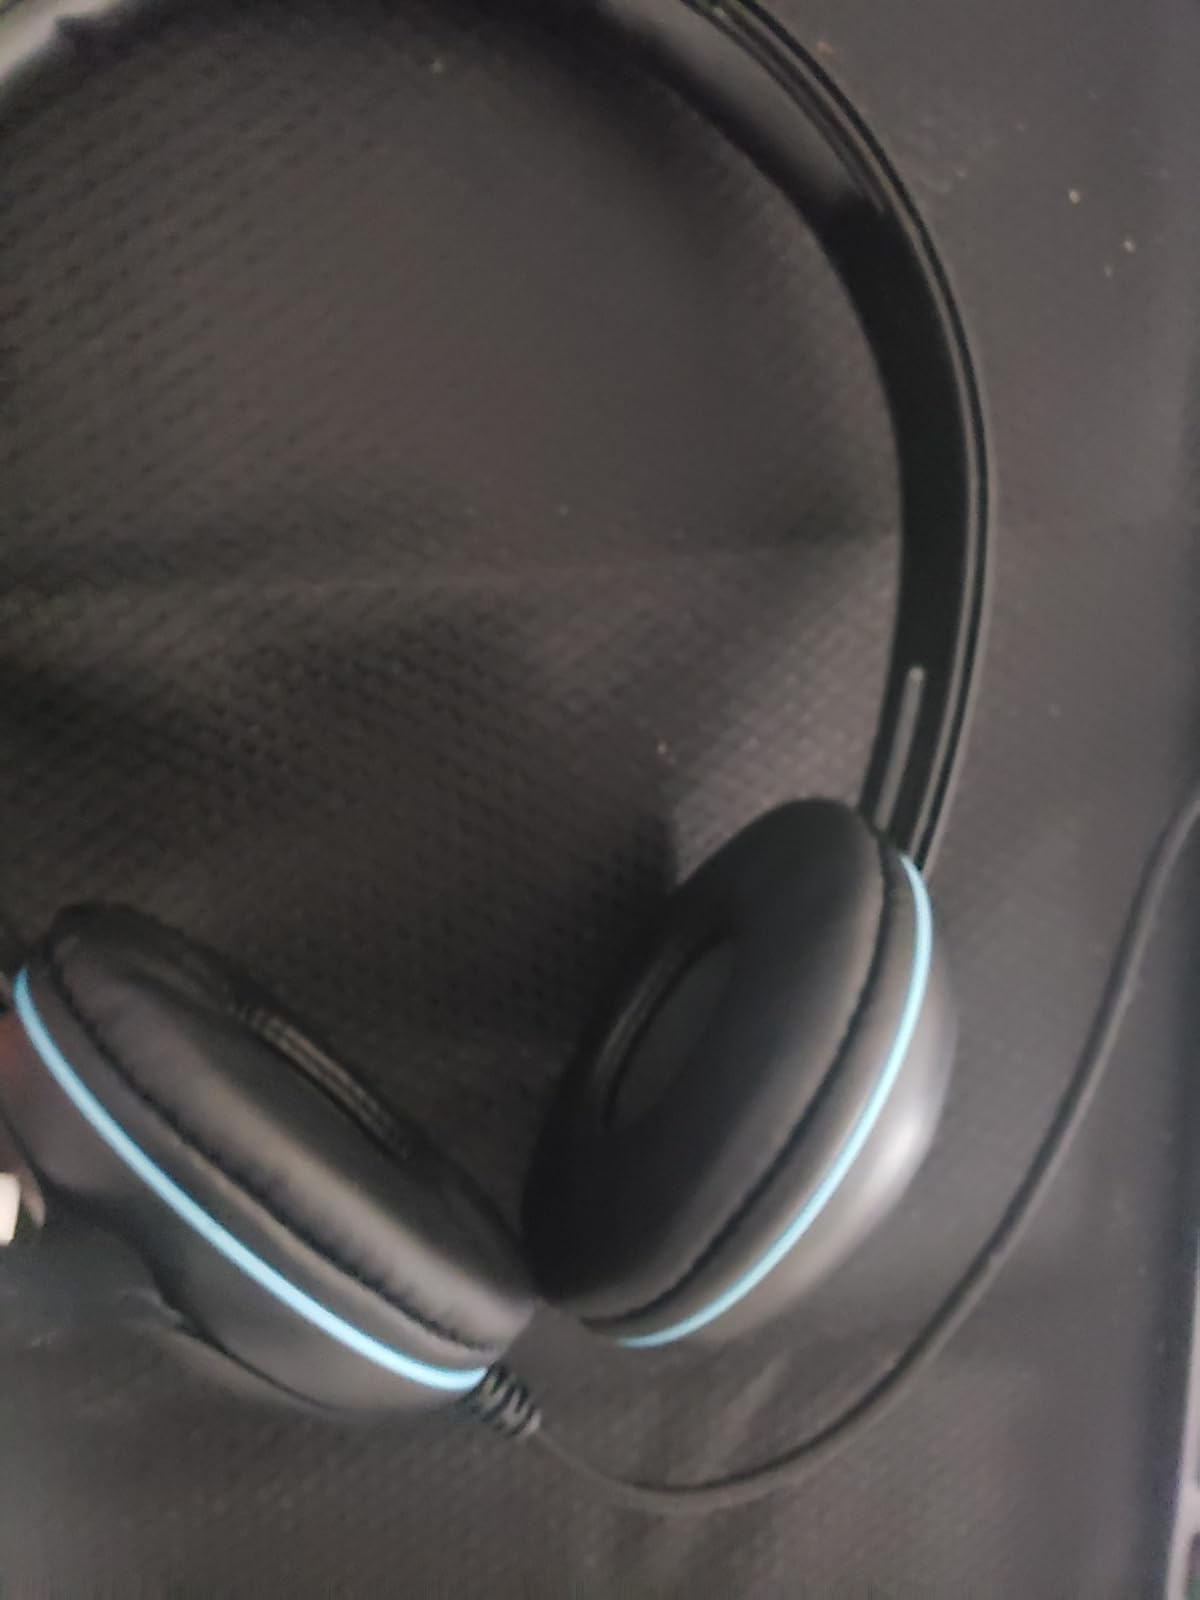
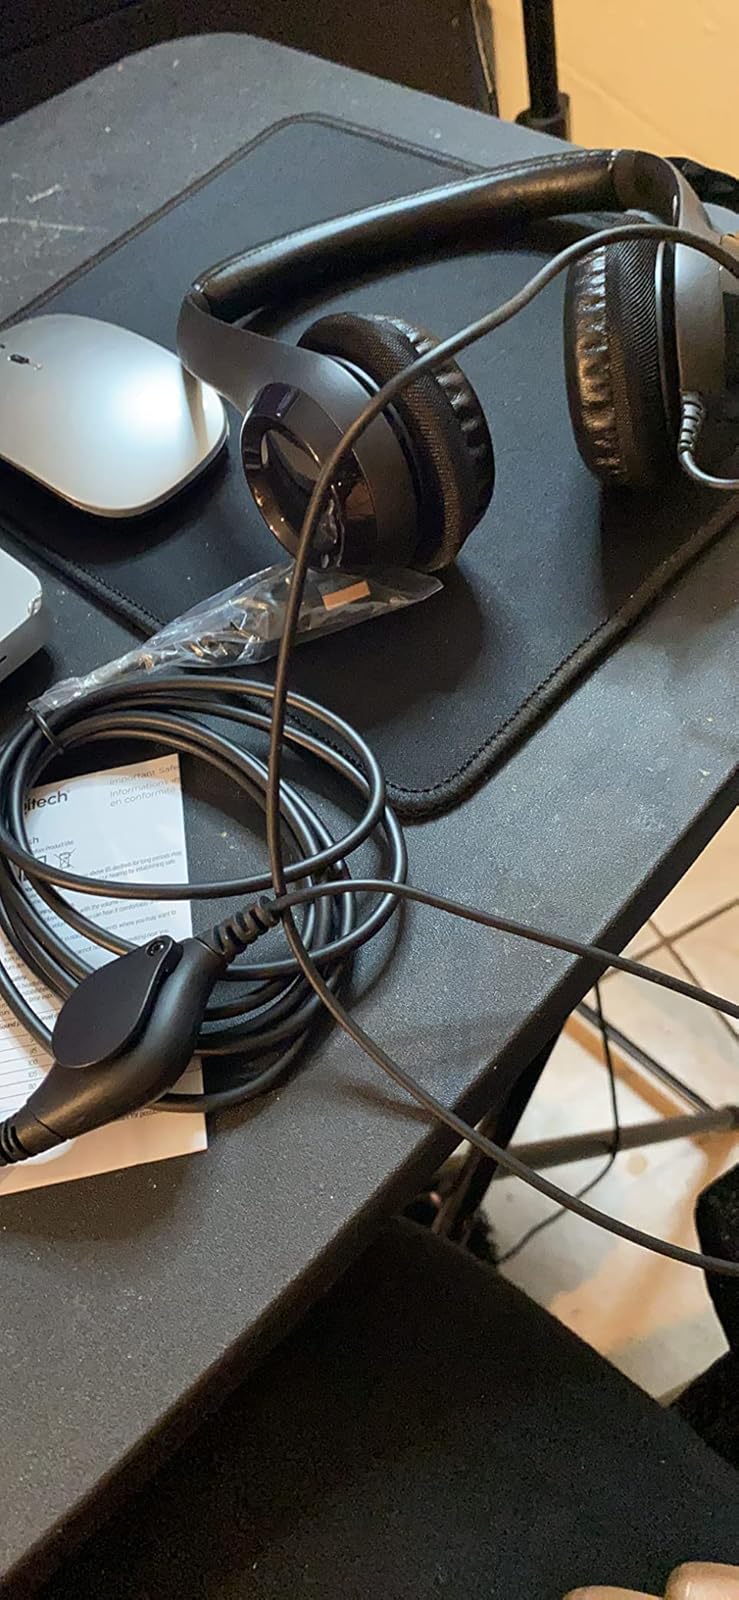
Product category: headphones
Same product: no